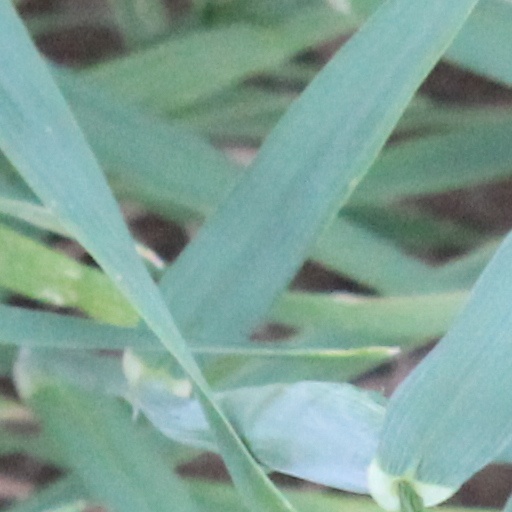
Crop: wheat